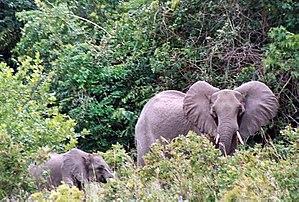
La réserve nationale de Shimba Hills est une petite réserve nationale dans la province côtière du Kenya, à 33 km de Mombasa et à 15 km de la côte. La réserve est une zone de forêt tropicale côtière et de prairies. Elle représente une zone importante pour la biodiversité végétale - plus de 50 % des 159 espèces de plantes rares au Kenya se trouvent dans les Shimba Hills, y compris certaines espèces menacées de cycas et d'orchidées. Il s'agit également d'un site d'importance nationale pour les oiseaux et les papillons. Un corridor de migration pour les éléphants entre la réserve de Shimba Hills et la forêt de Mwalunganje fut mis en place avec la création, en 1993, du sanctuaire des éléphants de Mwalunganje au nord de la réserve de Shimba Hills.
Cet article recense les sites inscrits au patrimoine mondial au Kenya.